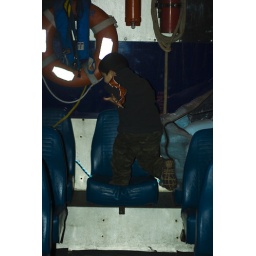
Louis in the back of the duck boat